Uterine malformation

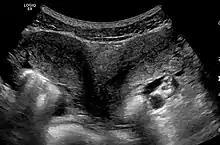
Uterus didelphys seen on ultrasonography

Besides a physical examination, the physician will need imaging techniques to determine the character of the malformation: gynecologic ultrasonography, pelvic MRI, or hysterosalpingography. A hysterosalpingogram is not considered as useful due to the inability of the technique to evaluate the exterior contour of the uterus and distinguish between a bicornuate and septate uterus.